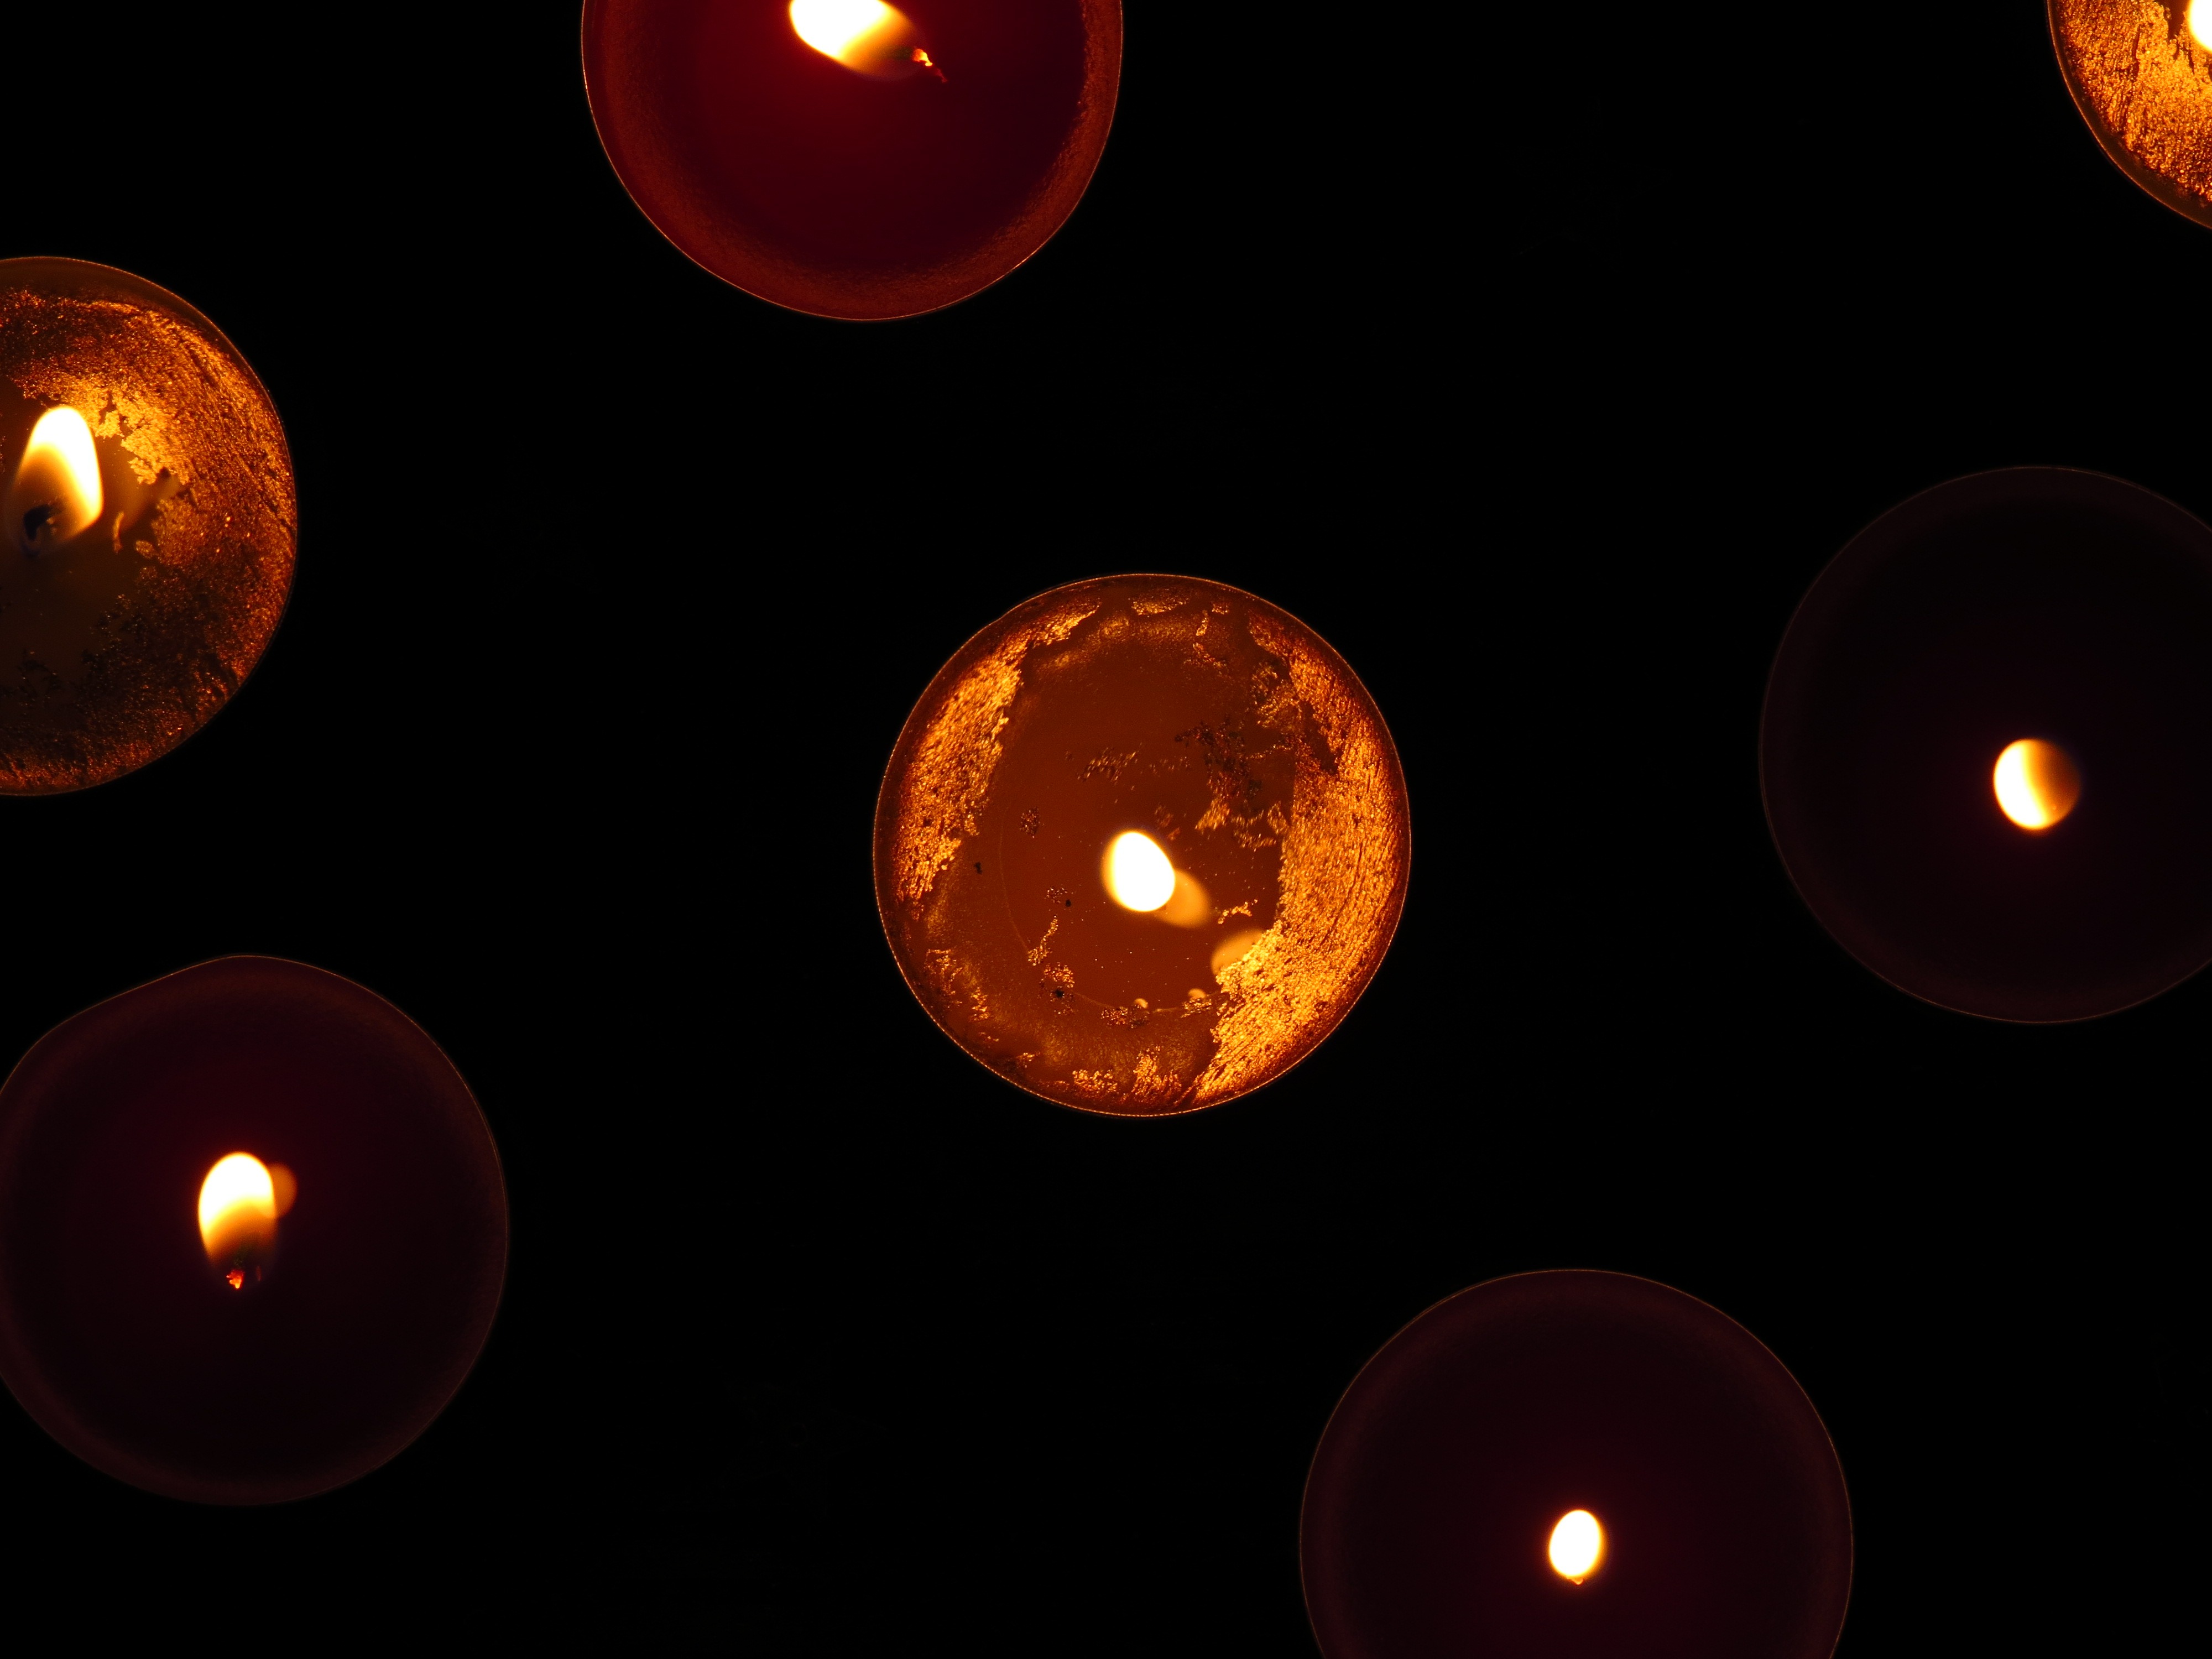
light, darkness, candle, lighting, circle, burn, christmas time, lights, tealight, astronomical object, flamm